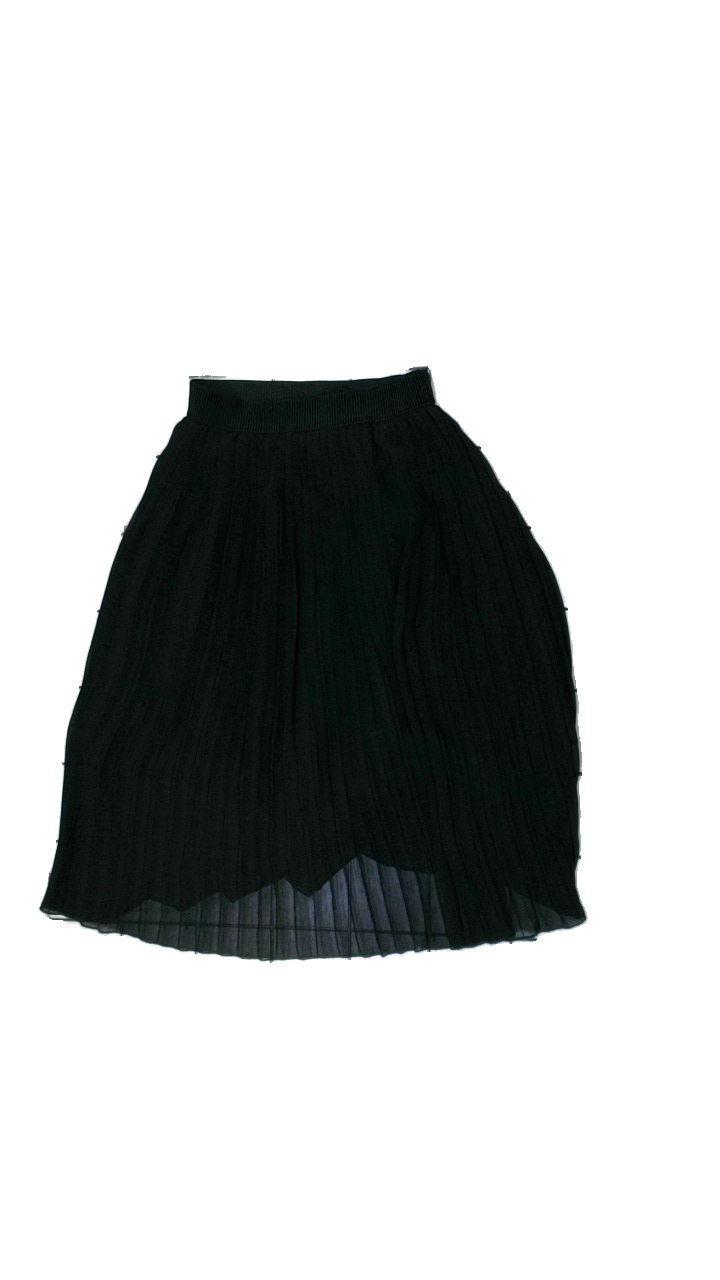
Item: Skirt (Ladies)
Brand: Na-kd
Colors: Black
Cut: Regular
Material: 100% Polyester
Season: All
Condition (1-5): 5
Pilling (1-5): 5
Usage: Reuse
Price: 50-100